Río Piedras State Penitentiary

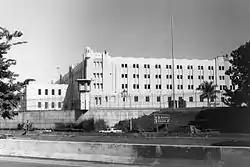

The Río Piedras State Penitentiary, also known as Puerto Rico Island Penitentiary or Oso Blanco (or "White Bear" in English), was a correctional facility located in Río Piedras, Puerto Rico.